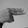
ASL letter: H